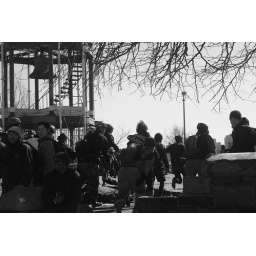
the race started up a lot of stairs in a park, bikes were locked below at the street level.